University of Arizona Museum of Art

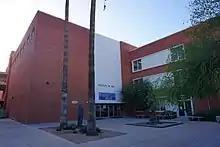
University of Arizona Museum of Art

The University of Arizona Museum of Art (UAMA) is an art museum in Tucson, Arizona, operated by the University of Arizona. The museum's permanent collection includes more than 6,000 works of art, including paintings, sculptures, prints and drawings with an emphasis on European and American fine art from the Renaissance to the present.